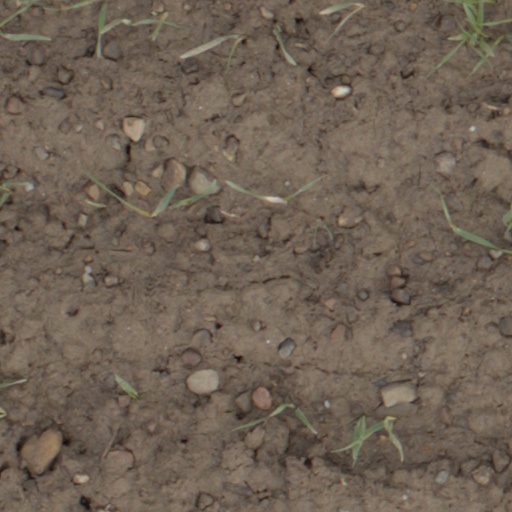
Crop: wheat